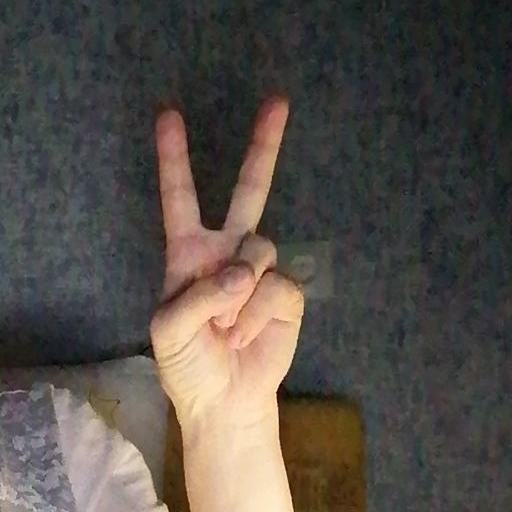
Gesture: peace